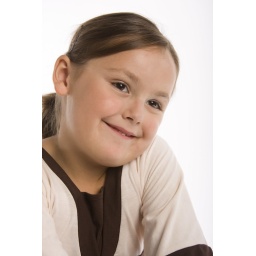
Smiling young girl against isolated white background